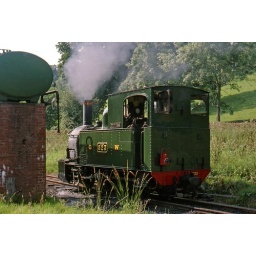
countess awaits her next duty in the shade of the old water tower at welshpool--from a scanned slide 1990's